Massachusetts House of Representatives' 7th Hampden district

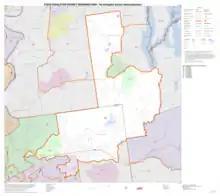
Map of Massachusetts House of Representatives' 7th Hampden district, based on the 2010 United States census.

Massachusetts House of Representatives' 7th Hampden district in the United States is one of 160 legislative districts included in the lower house of the Massachusetts General Court. It covers parts of Hampden County and Hampshire County. Democrat Aaron Saunders of Belchertown has represented the district since 2023.